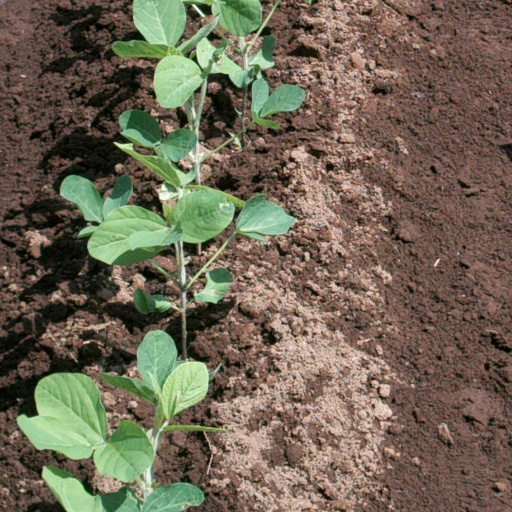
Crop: soybean